Daisy and Violet Hilton

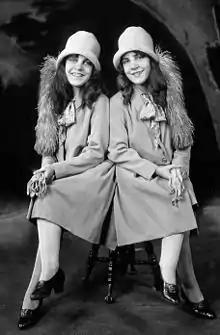
Hilton twins

Daisy and Violet Hilton were English-born entertainers who were conjoined twins. They were exhibited in Europe as children, and toured the United States sideshow, vaudeville and American burlesque circuits in the 1920s and 1930s. They were best known for their film appearances in "Freaks" and the biographic "Chained for Life" (1951).